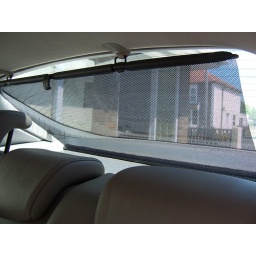
Sun blinds built in to parcel shelf and rear doors